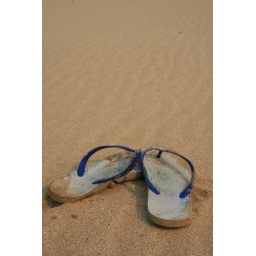
Ashers thongs on the beach I love wave in the sand